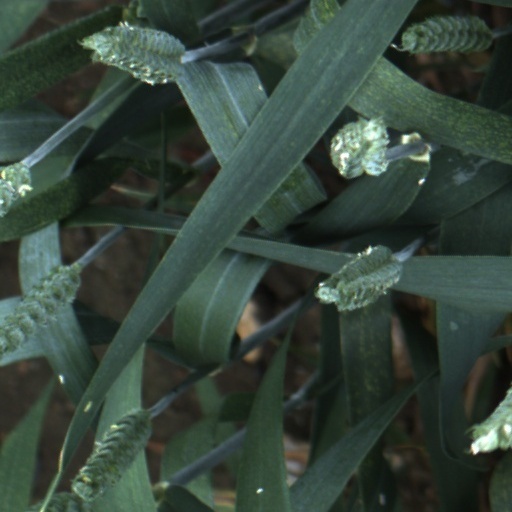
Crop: wheat